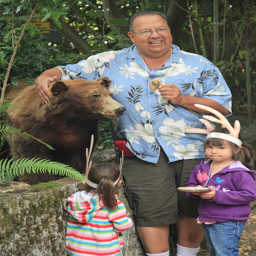
A man and two children pose for a picture with a statue of a brown bear
A man with his arm around a fake bear behind two little girls.
A man walking with a little girl next to a brown bear.
a man in a blue shirt and some children and a brown bear
A man with a blue and white Hawaiian shirt standing next to a statue of a bear and two small girls standing in front of him.